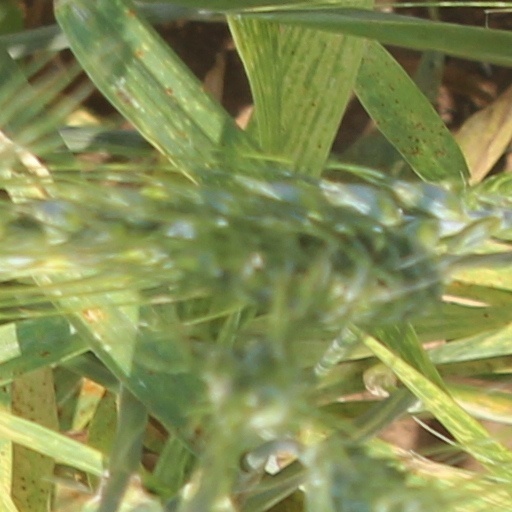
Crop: wheat